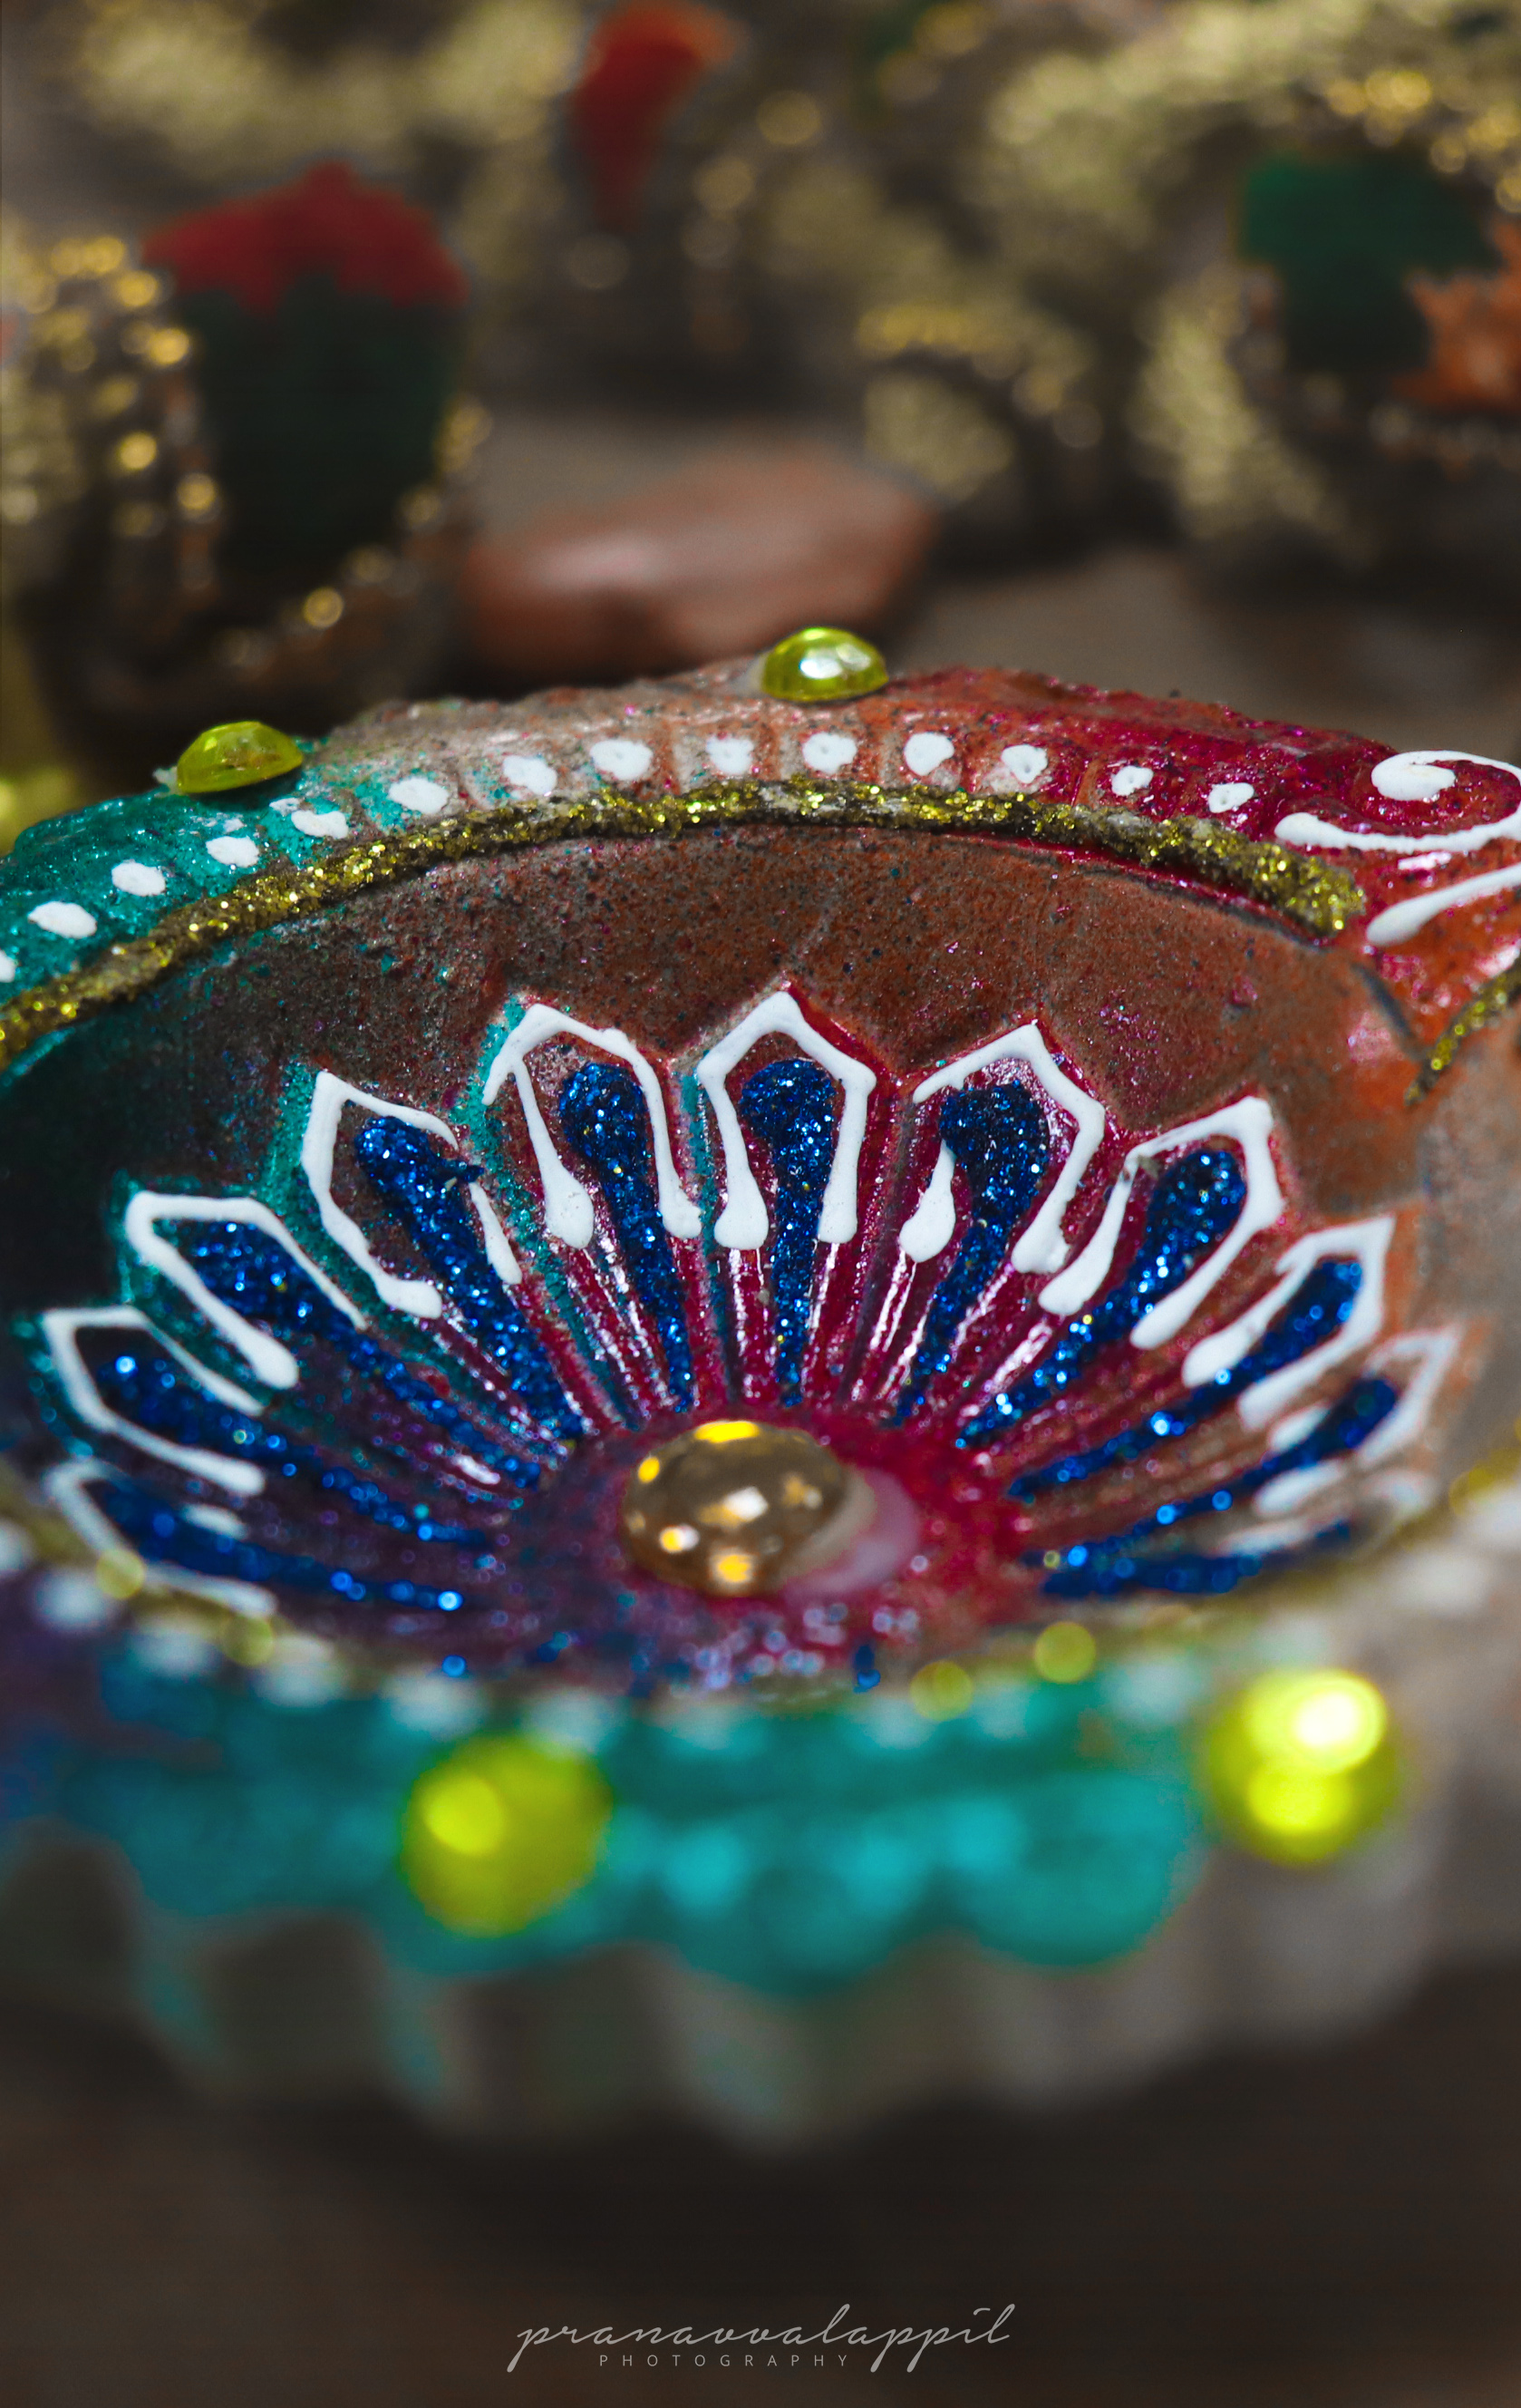
diwali, cake, tradition, sweetness